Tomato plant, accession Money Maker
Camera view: vertical (180 deg); turntable rotation: 30 degrees
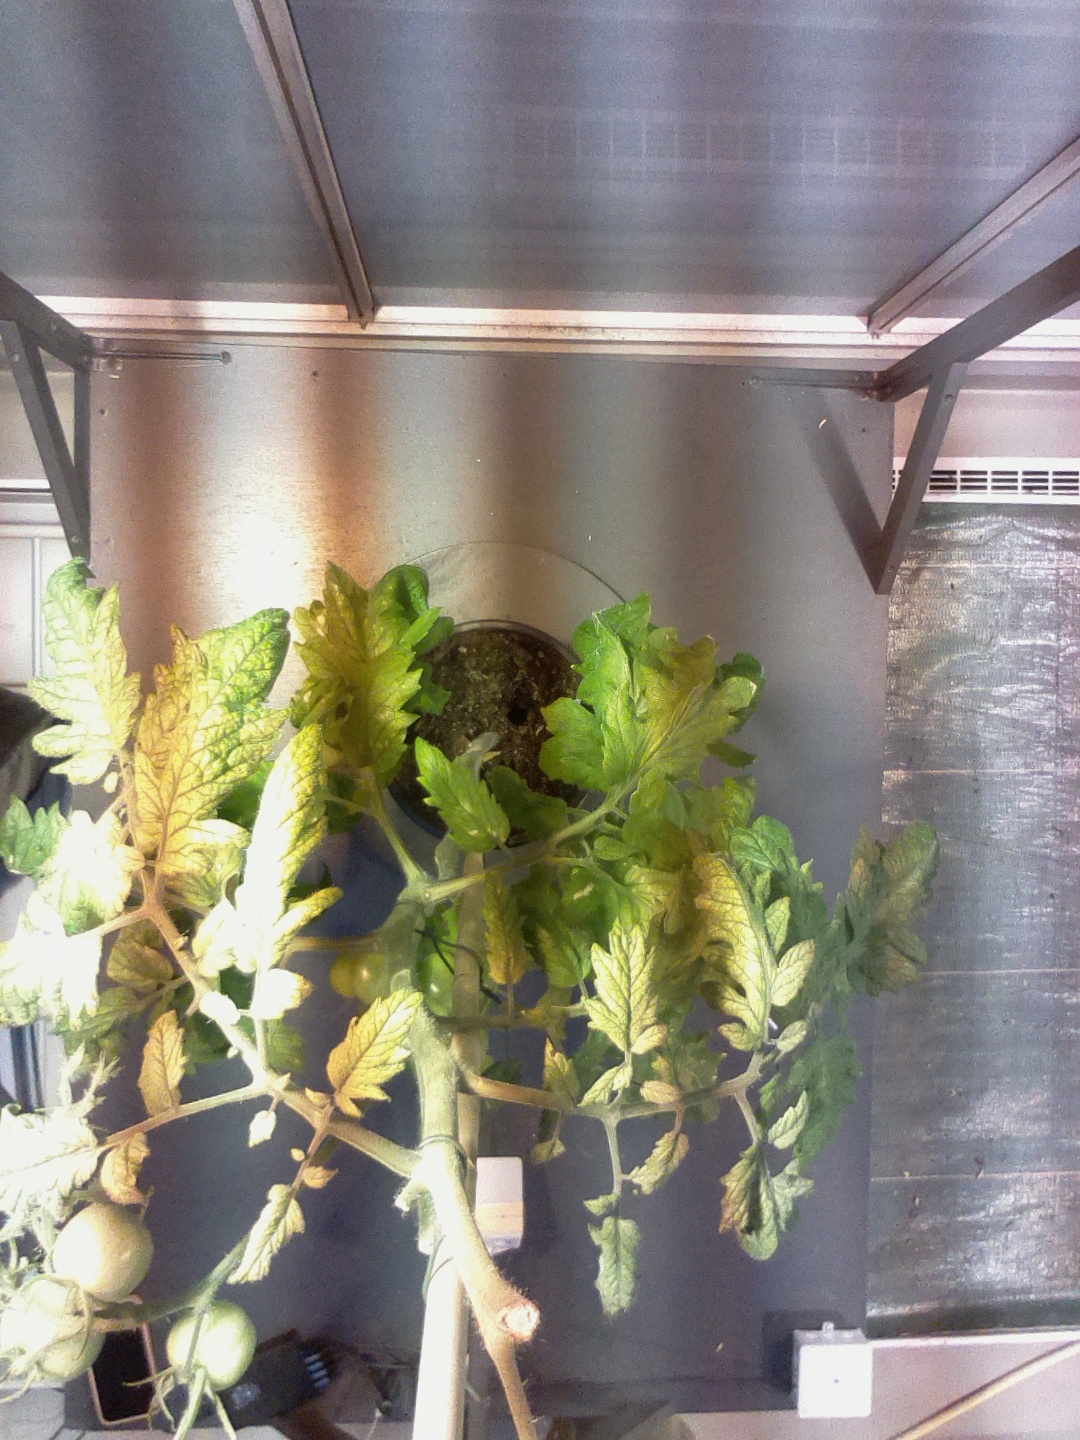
BBCH growth stage 78: 80% -90% of final fruit size